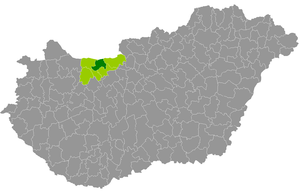
Le district de Tata est un des 6 districts du comitat de Komárom-Esztergom en Hongrie. Il compte 38 742 habitants et rassemble 10 localités : 9 communes et une seule ville, Tata, son chef-lieu.